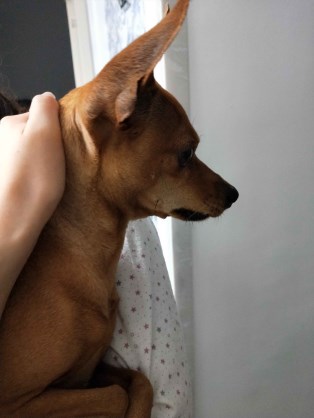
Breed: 561-n000127-miniature_pinscher